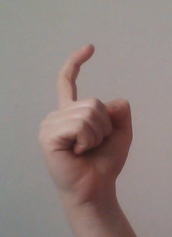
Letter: ra